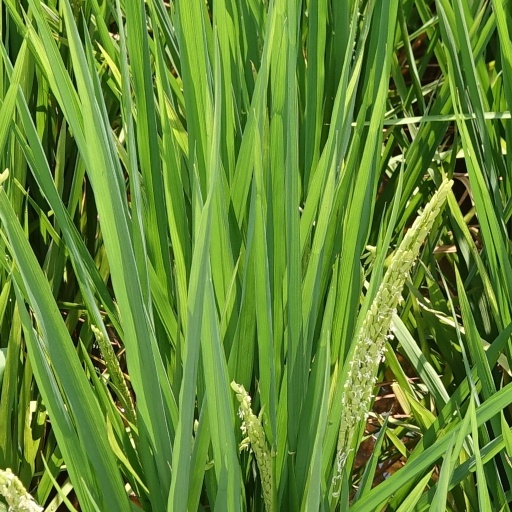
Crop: rice